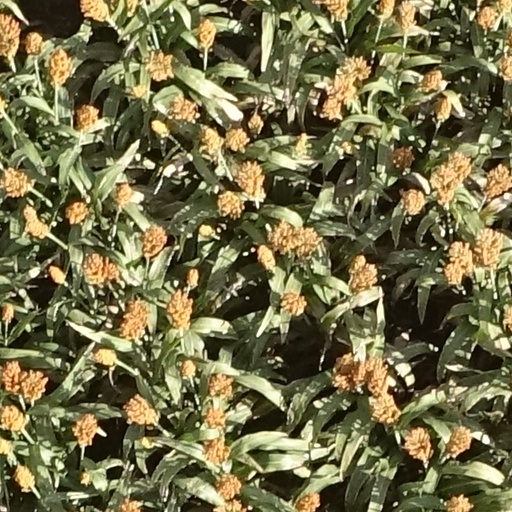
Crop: sorghum